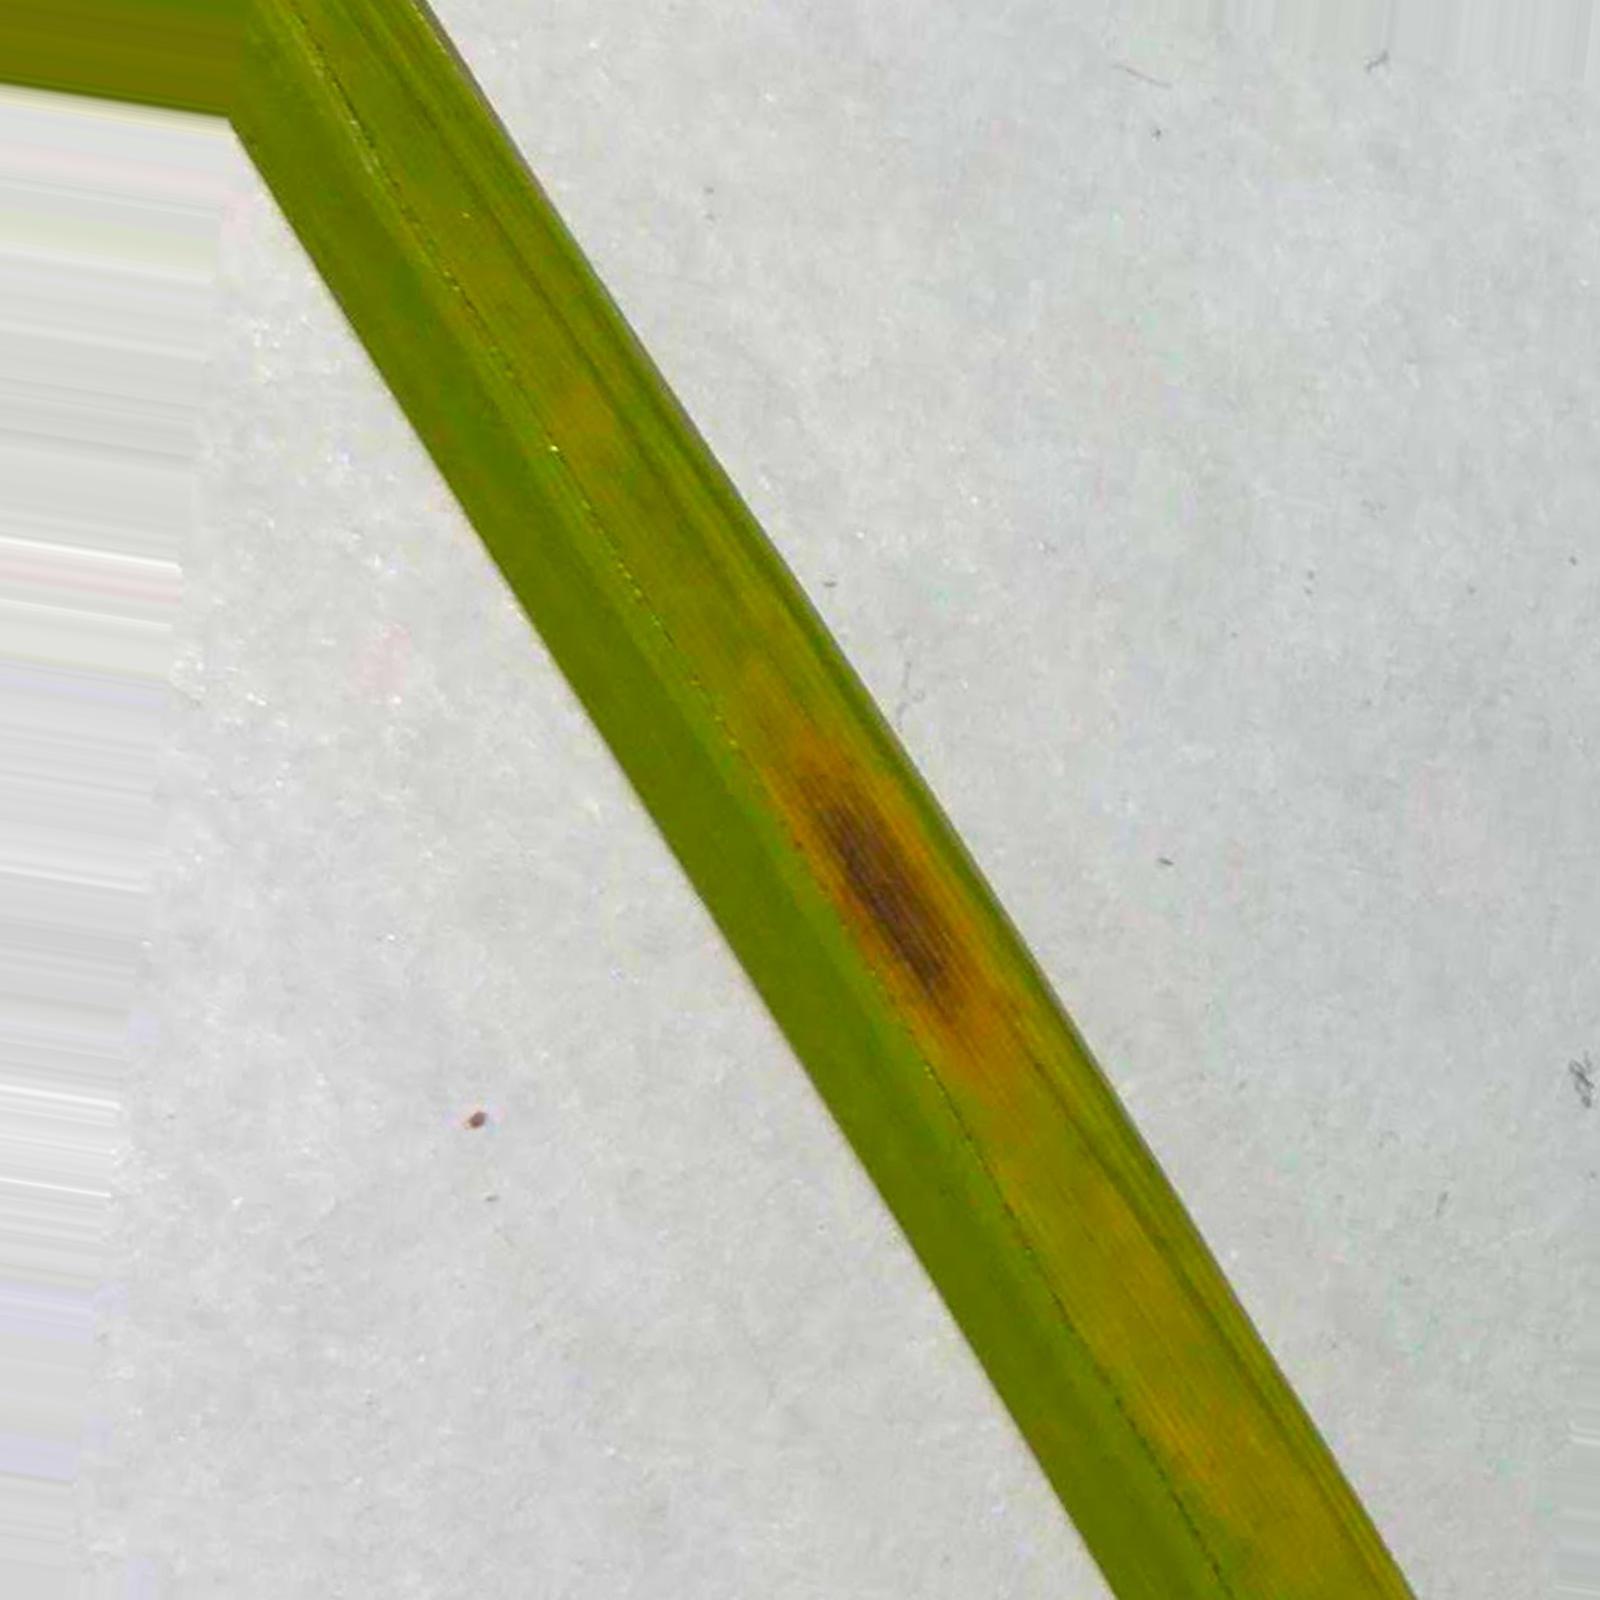
Nhãn: Bệnh Đốm Nâu ( Brown spot )